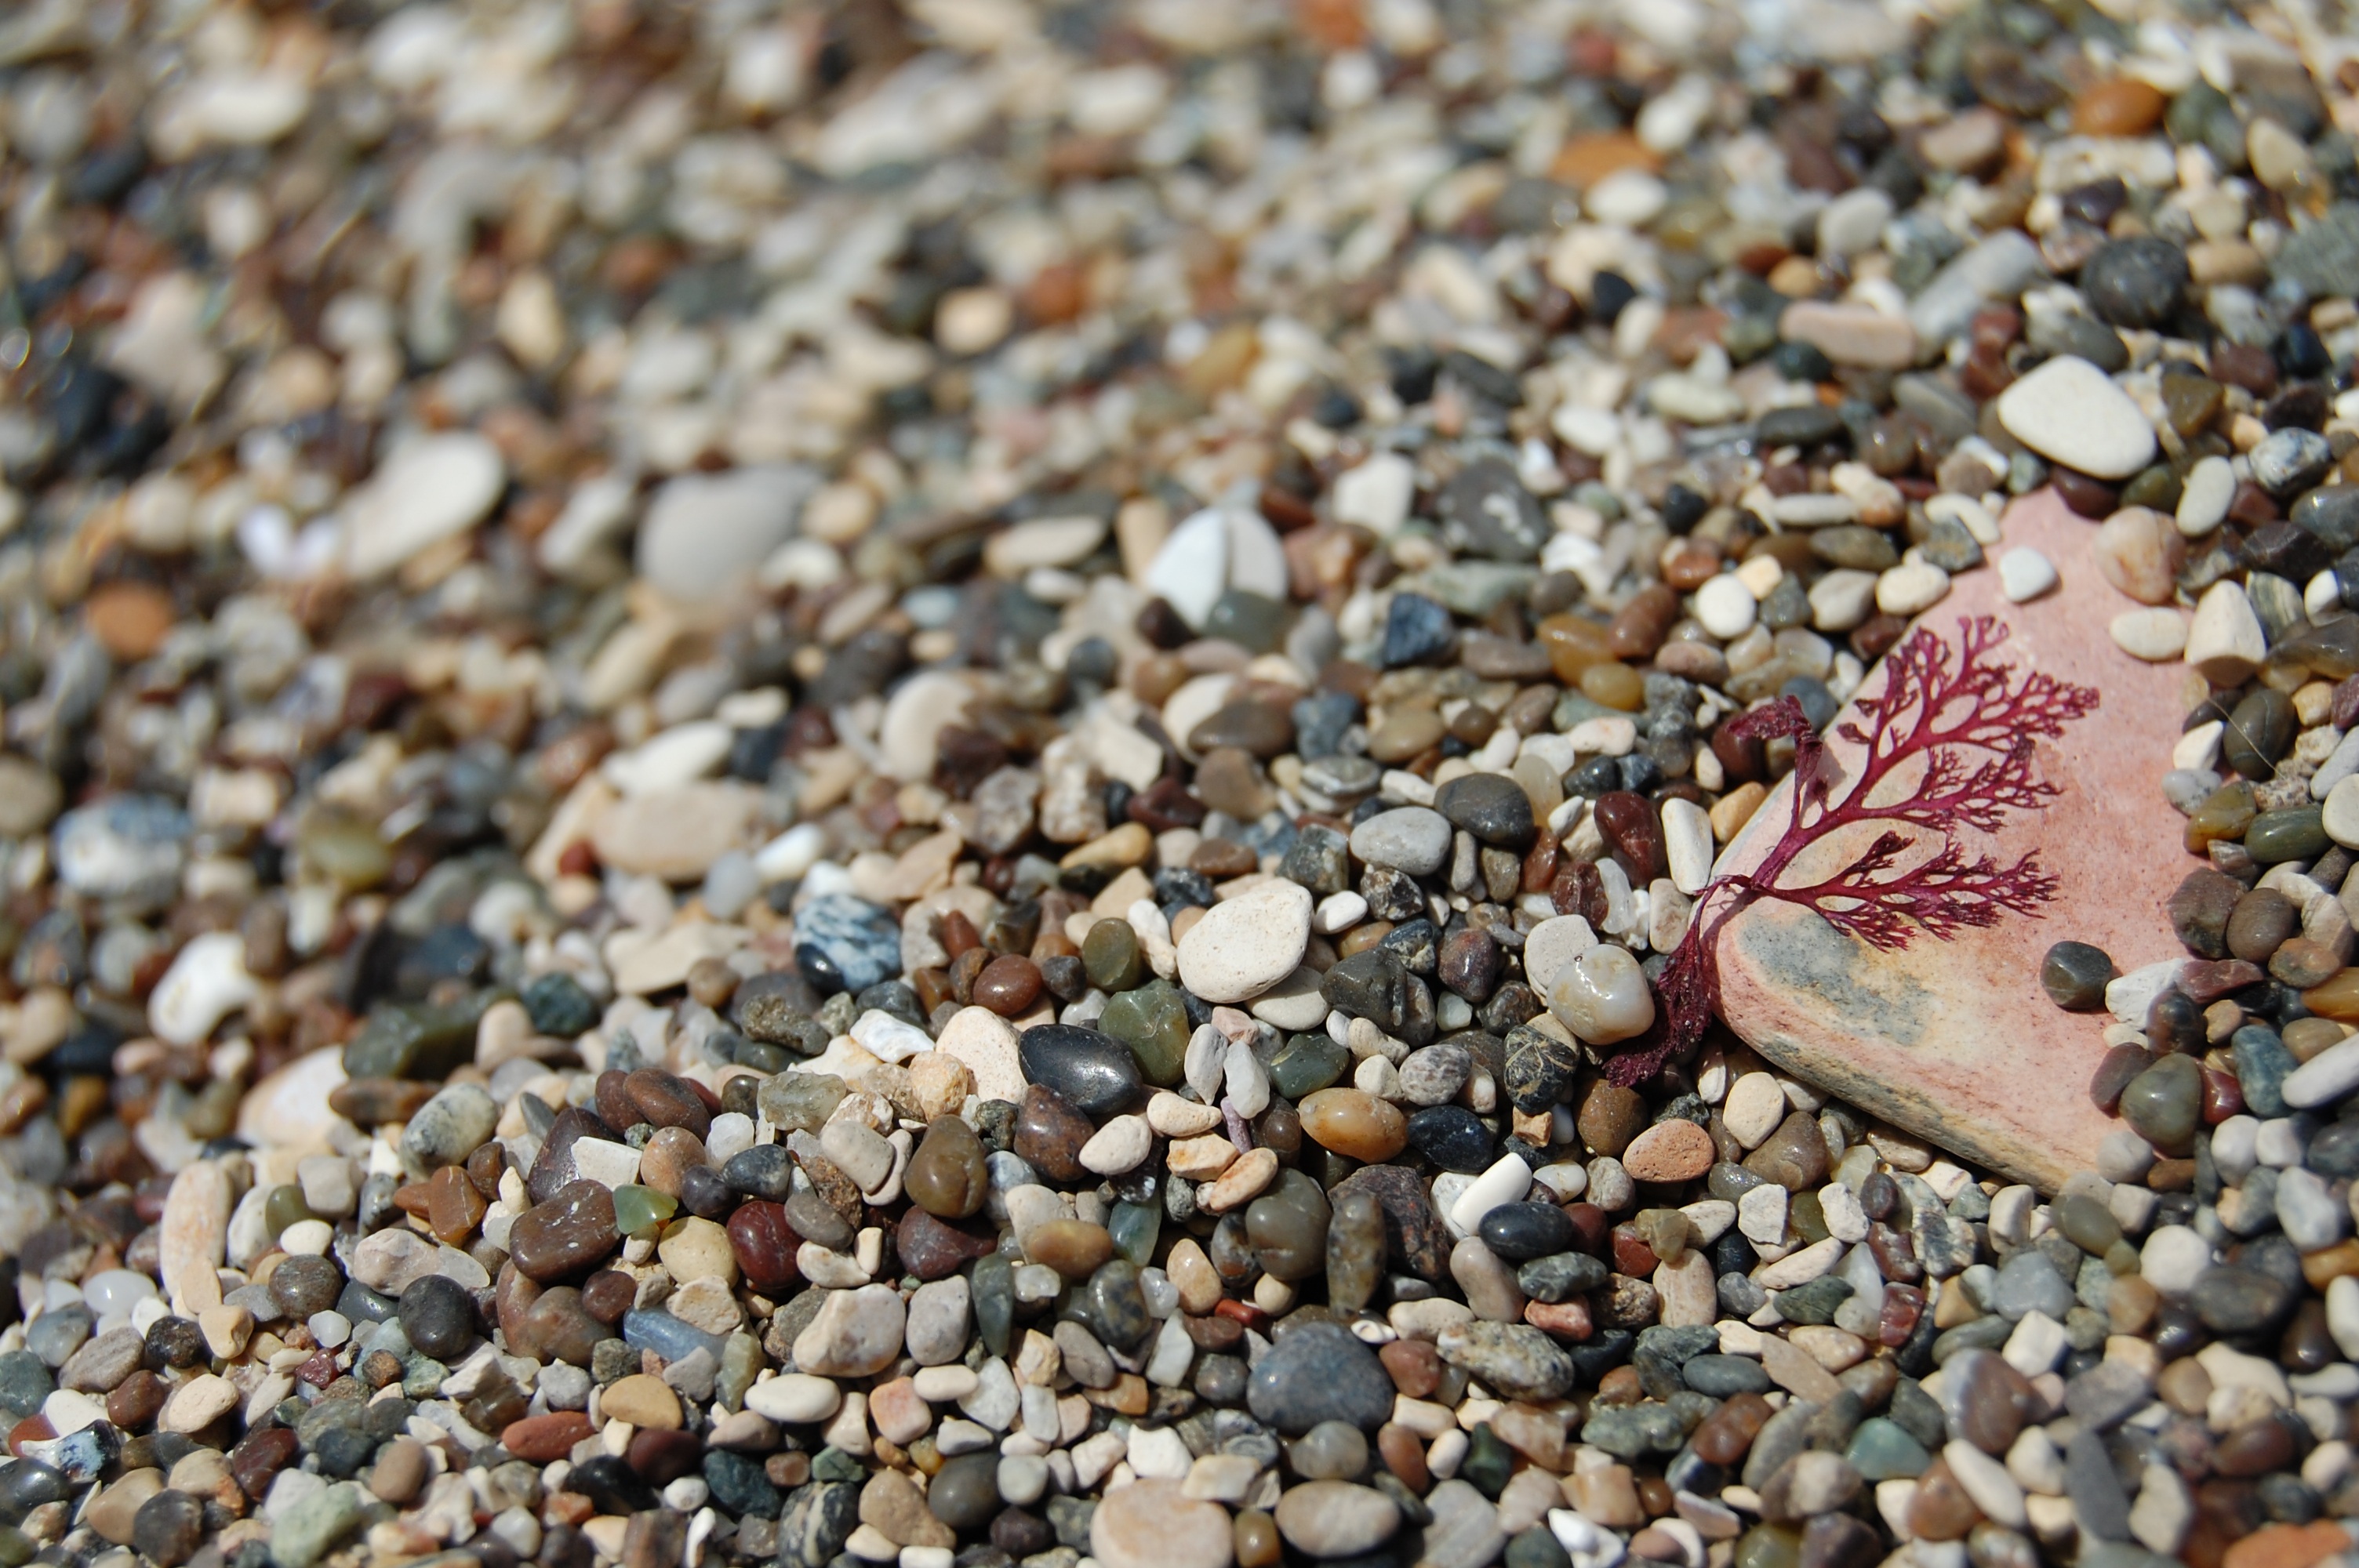
beach, sand, rock, leaf, round, shore, flower, pebble, soil, material, close up, rocks, stones, gravel, pebbles